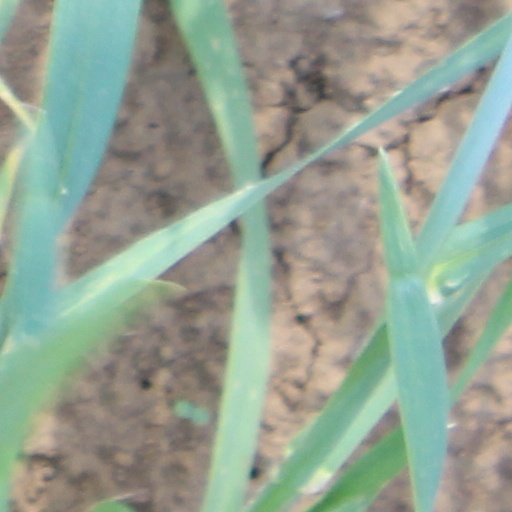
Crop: wheat